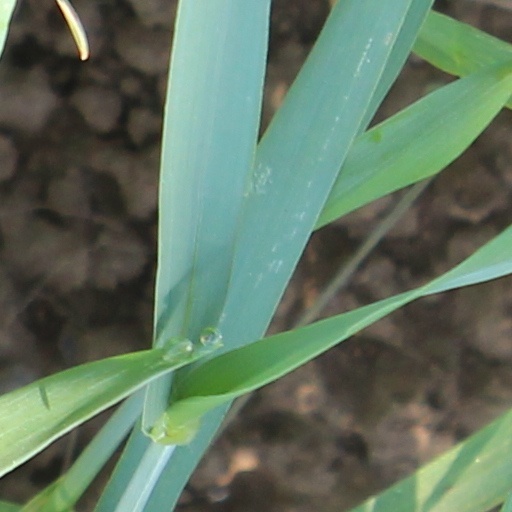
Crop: wheat